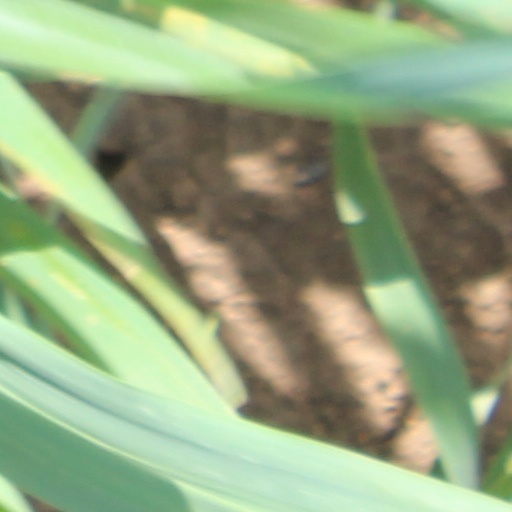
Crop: wheat